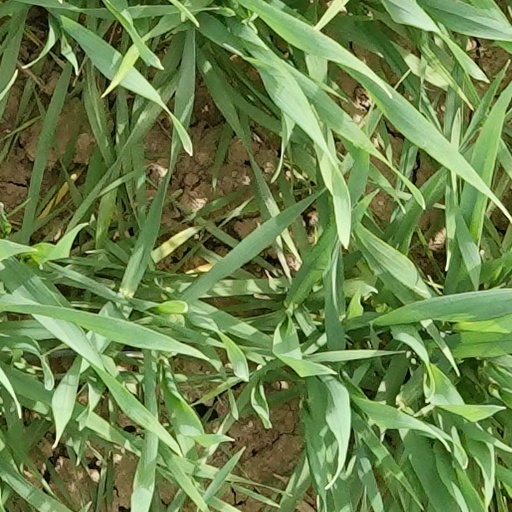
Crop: wheat